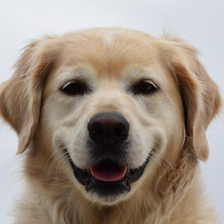
Label: animals